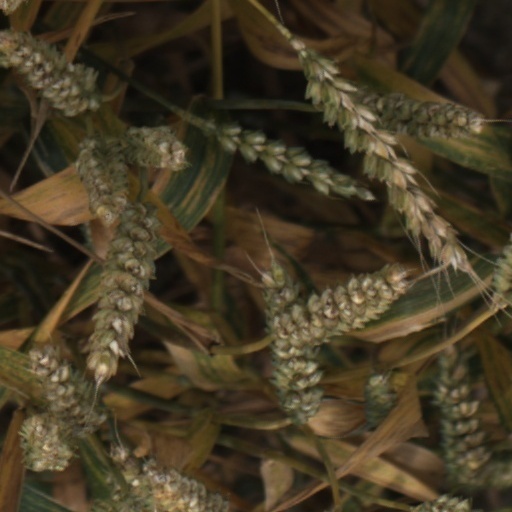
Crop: wheat